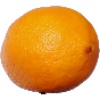
Label: lemon_meyer